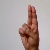
The image shows a hand gesture representing the letter 'U' in Indian Sign Language.